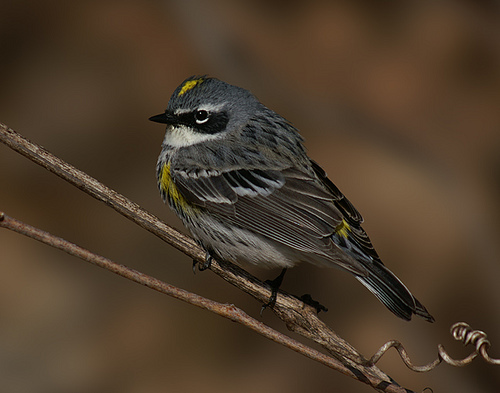
the bird has very small beak when compared to its body, it has black beak, tarsus and feet, and white throat.
a dark gray bird with black, yellow and white tints to him.
a small round bird that is mostly black and white with a small amount of yellow on its crown, breast and wing.
this bird has a speckled belly and breast with a short pointy bill.
this bird has a very short black beak,while its back is brown,black,and grey;also touches of yellow on its rump with a dark black cheek patch.
this bird has wings that are black and has a yellow crown
this bird has a belly that is gray and black and a yellow patch on its breaststhe bird is small with a pointed bill, has black eyes, and its crown has a spot of yellow.
this bird has wings that are black and has a fat belly
this bird has a small pointed black bill and a small dash of yellow on its crown
Species: Myrtle Warbler